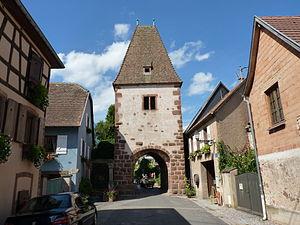
La tour arrière ou Aftertor (nord de la ville), 1340